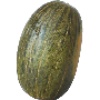
Label: melon_piel_de_sapo